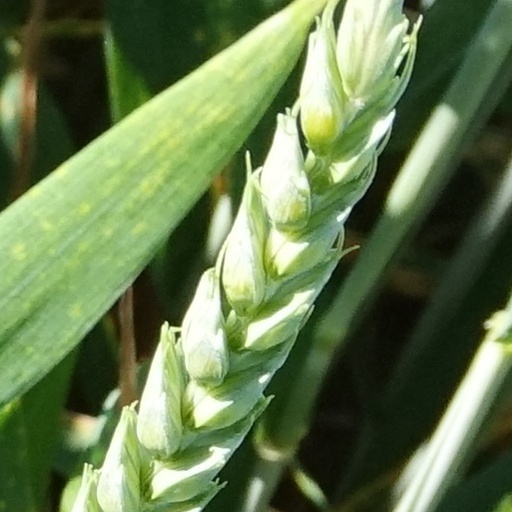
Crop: wheat